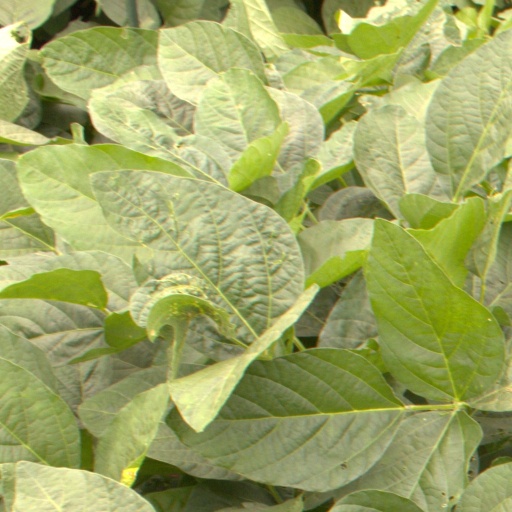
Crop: soybean